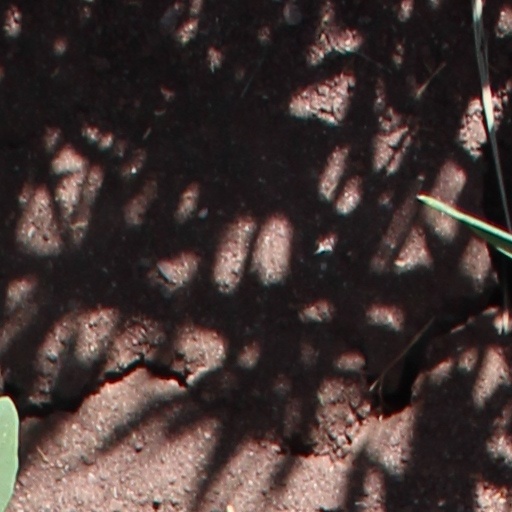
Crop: wheat